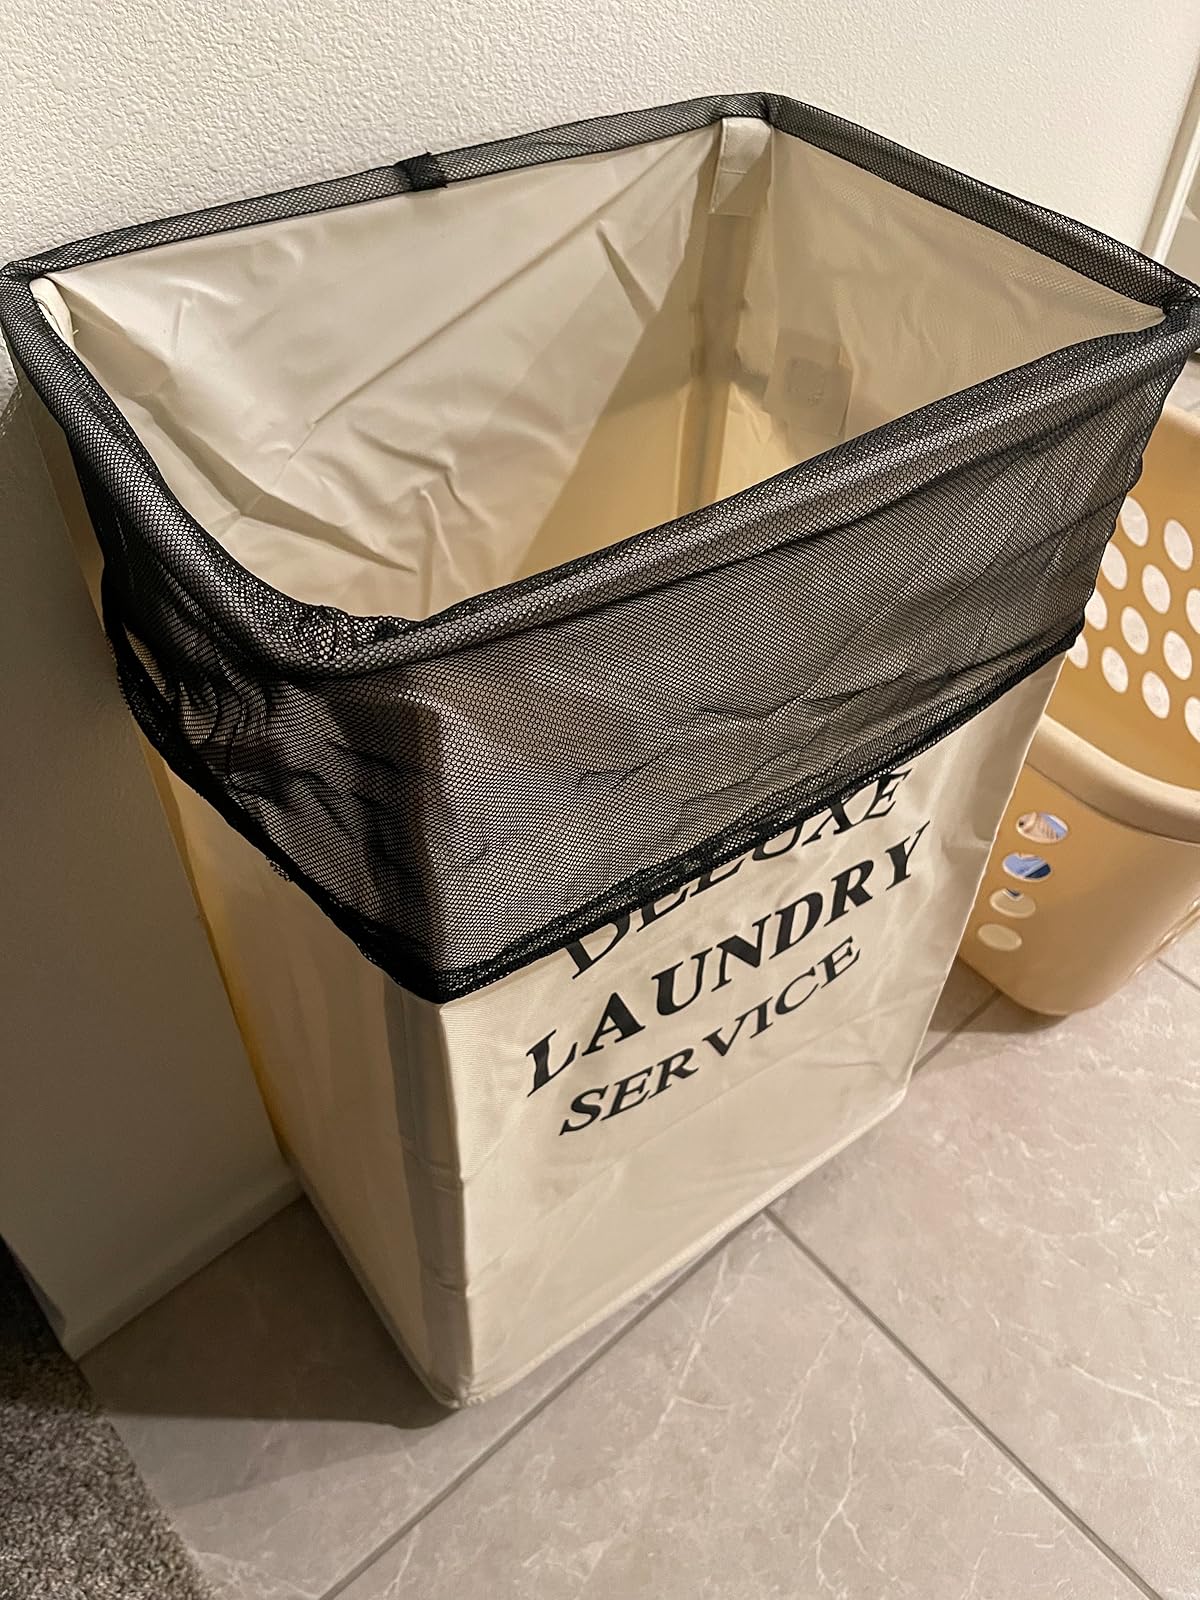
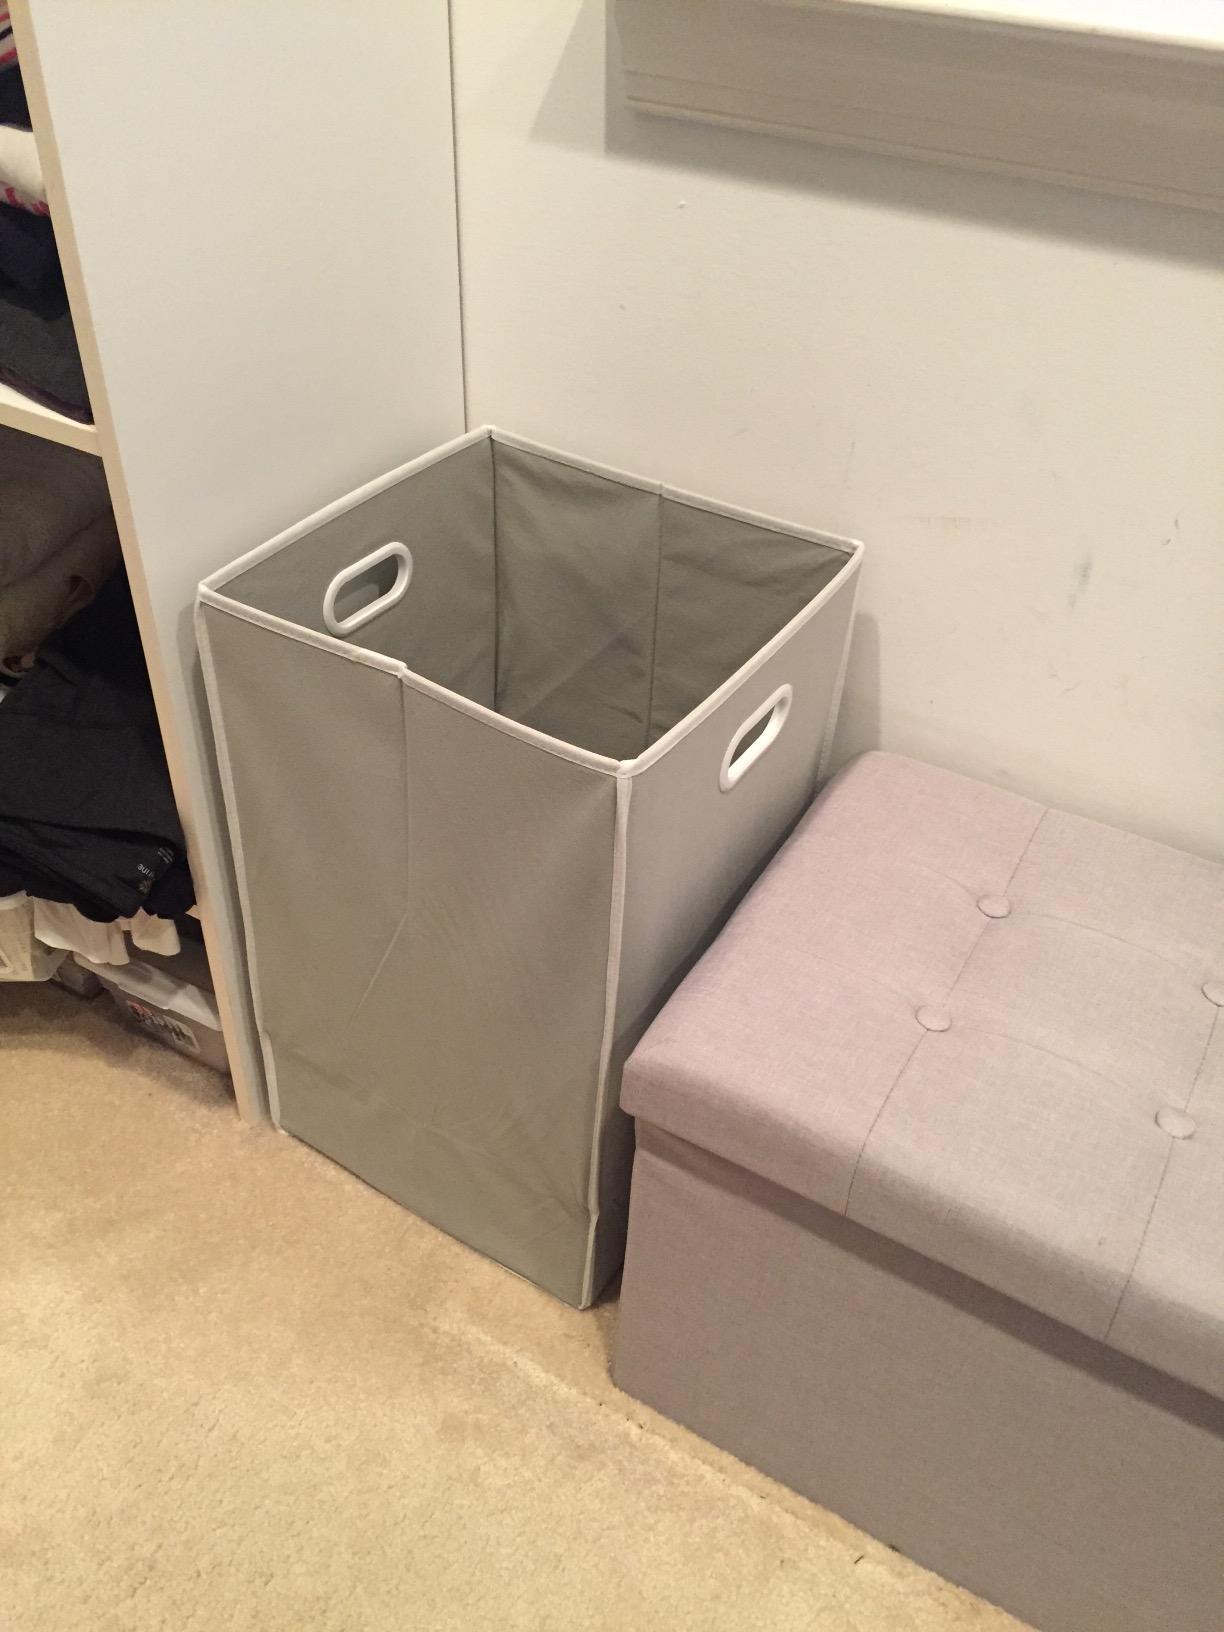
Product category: items_hamper
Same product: no